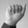
ASL letter: A